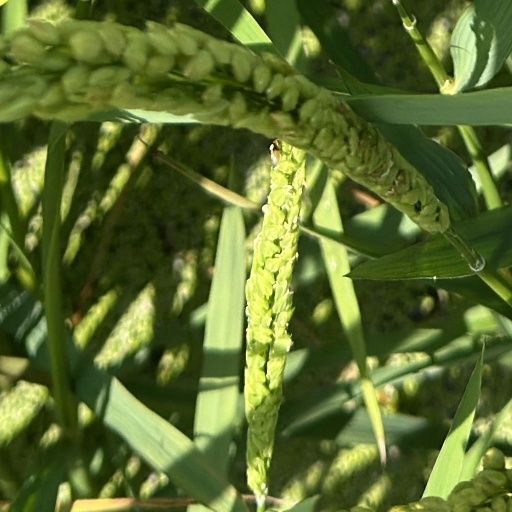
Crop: rice